Ech-Chaab

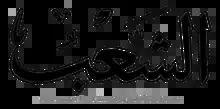
"Ech-Chaab" logo.

Ech-Chaab is a daily newspaper in Algeria published six days a week in the tabloid format. It is one of the most widely read newspapers in Algeria.